Bertha Ryland

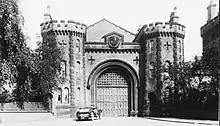
In 1912 Ryland was sentenced to six months in Winson Green Prison - seen here in the 1920s

In November 1911 Bertha Ryland was sentenced at Bow Street Magistrates' Court to a week's imprisonment in Holloway Prison. After taking part in the window-smashing campaign on Bond Street in London in March 1912 she was sentenced at the London Sessions to six months’ imprisonment, serving four months in Winson Green Prison where she was strip-searched and went on hunger strike and was force-fed 14 times, for which she received the Hunger Strike Medal from the WSPU. Her treatment caused permanent damage to her kidney.